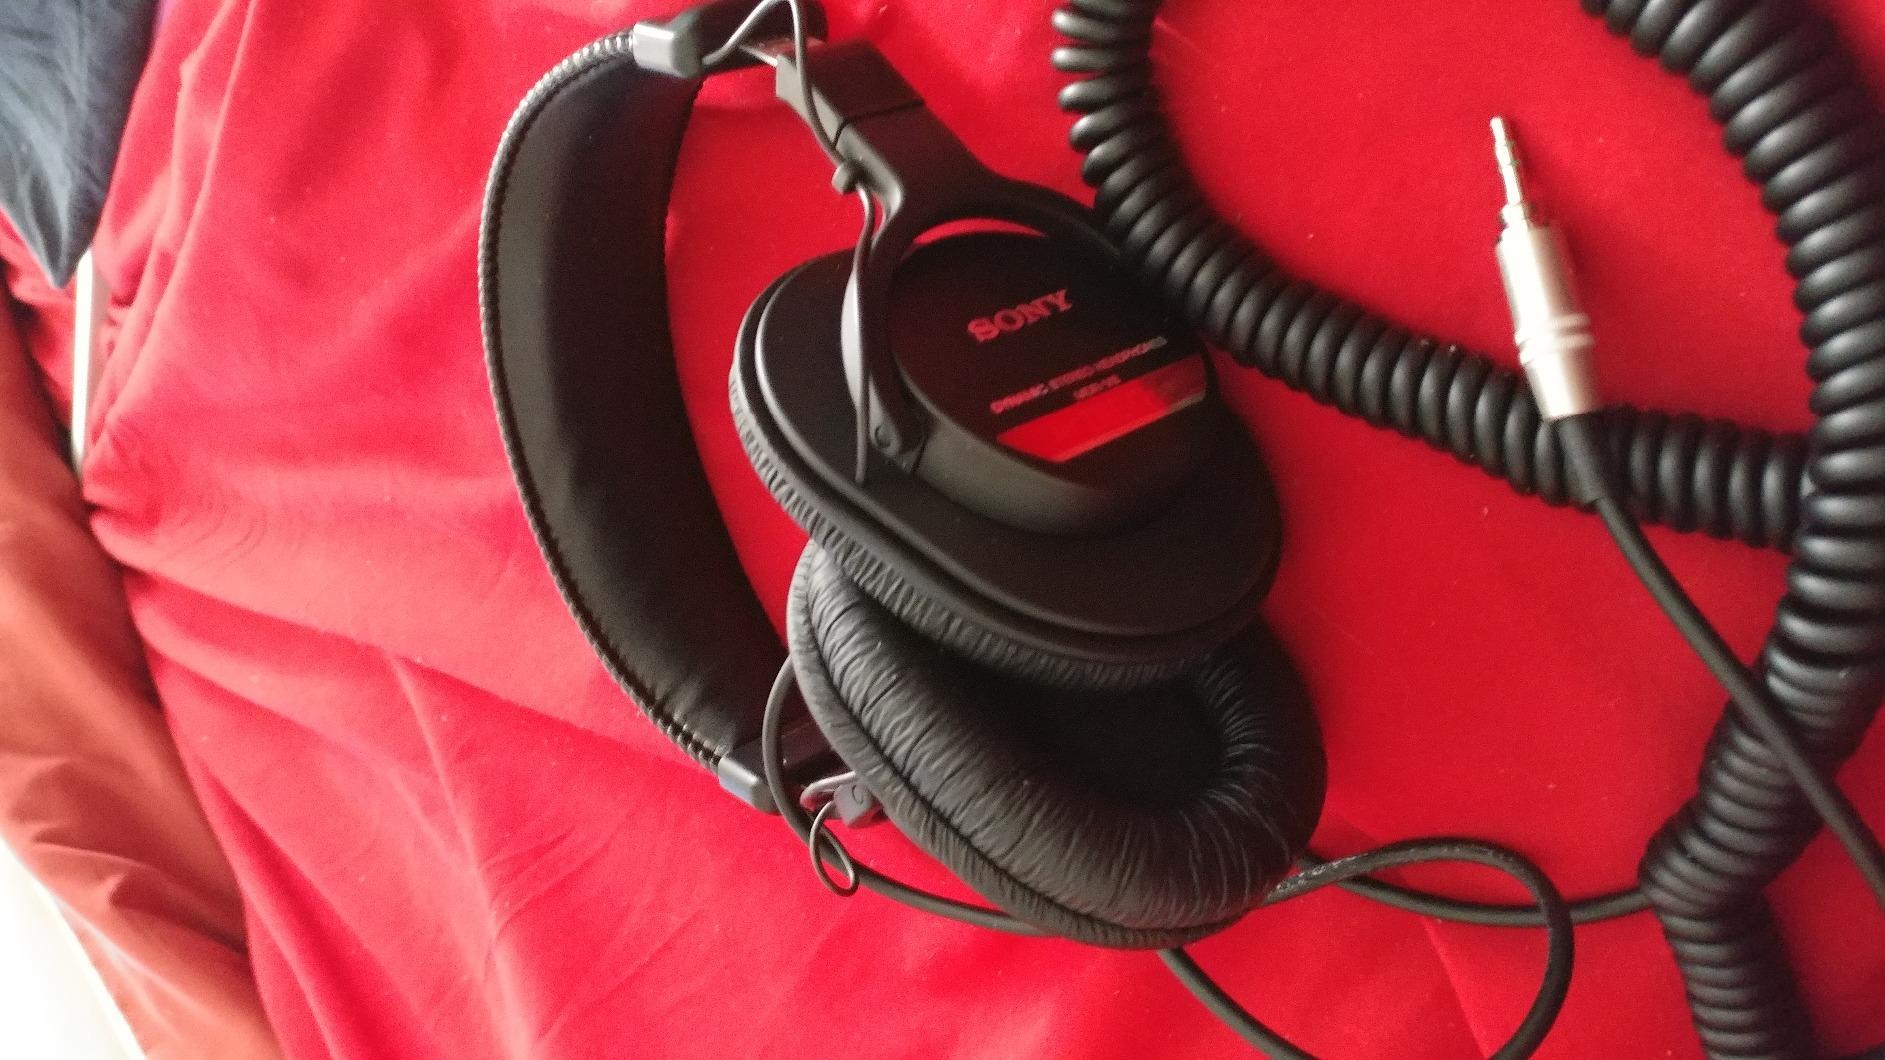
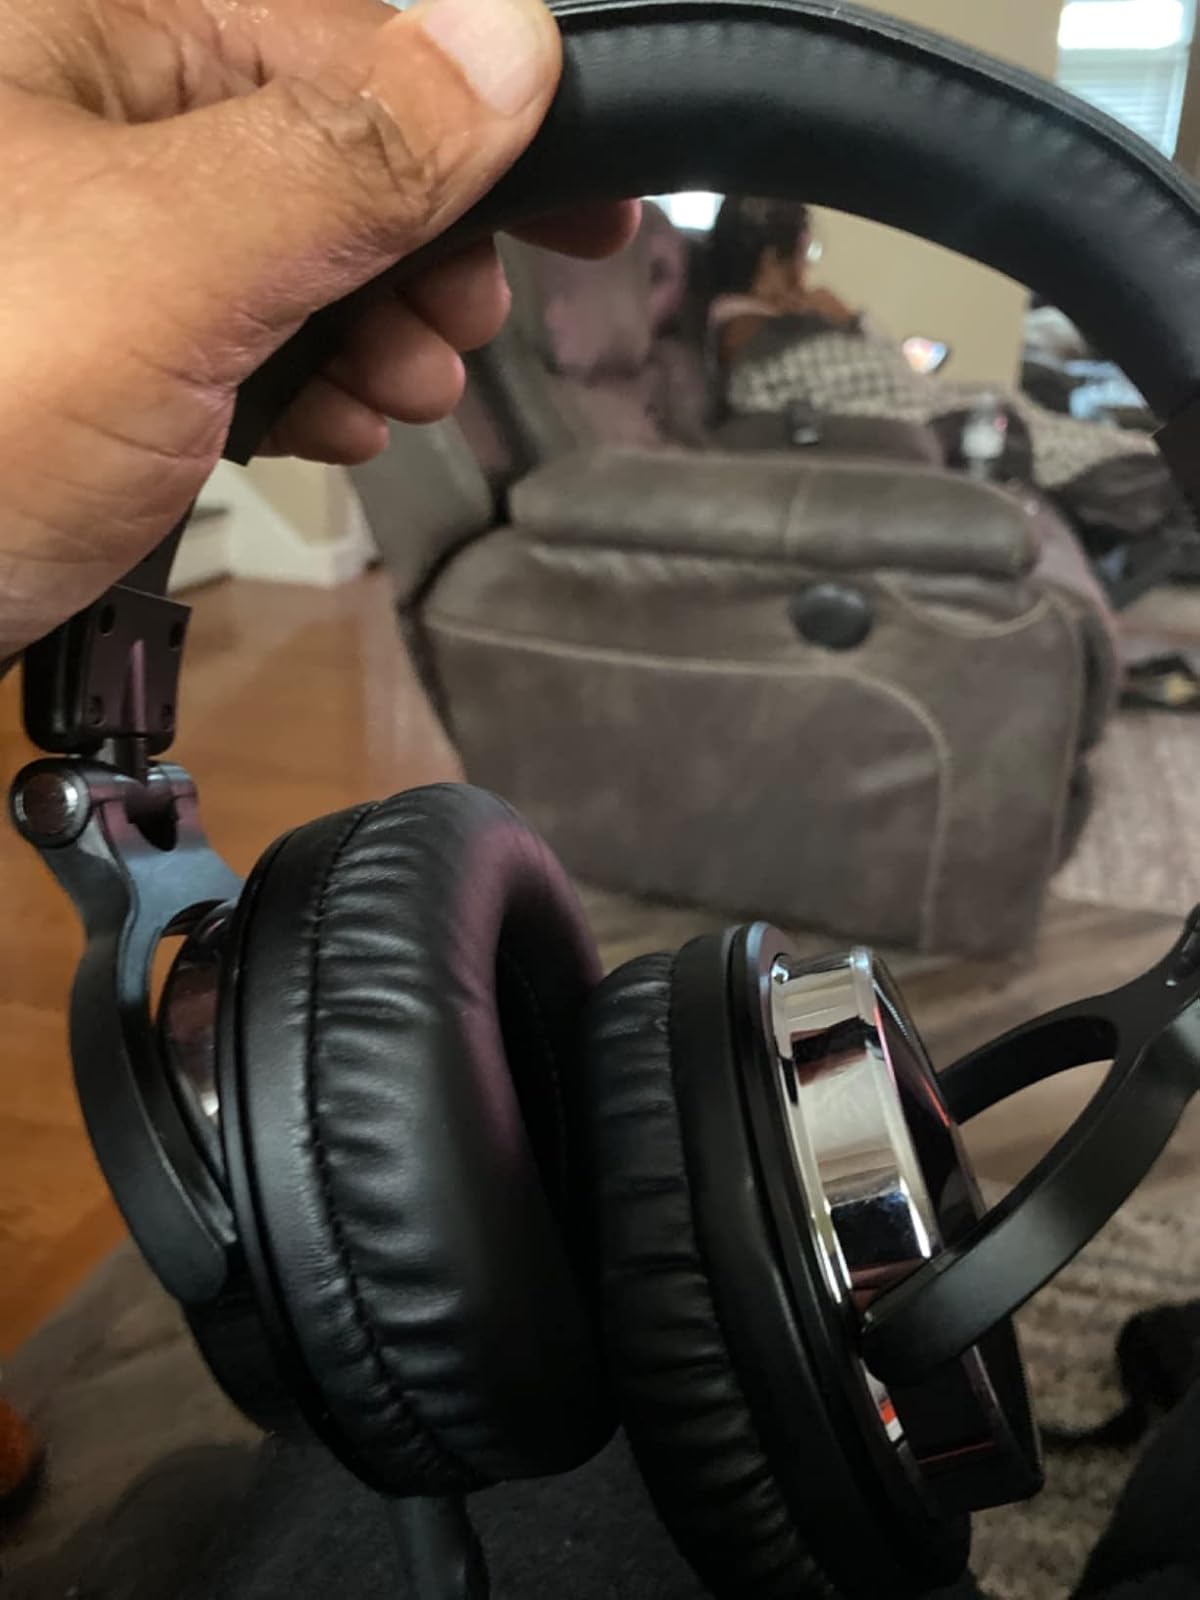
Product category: headphones
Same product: no